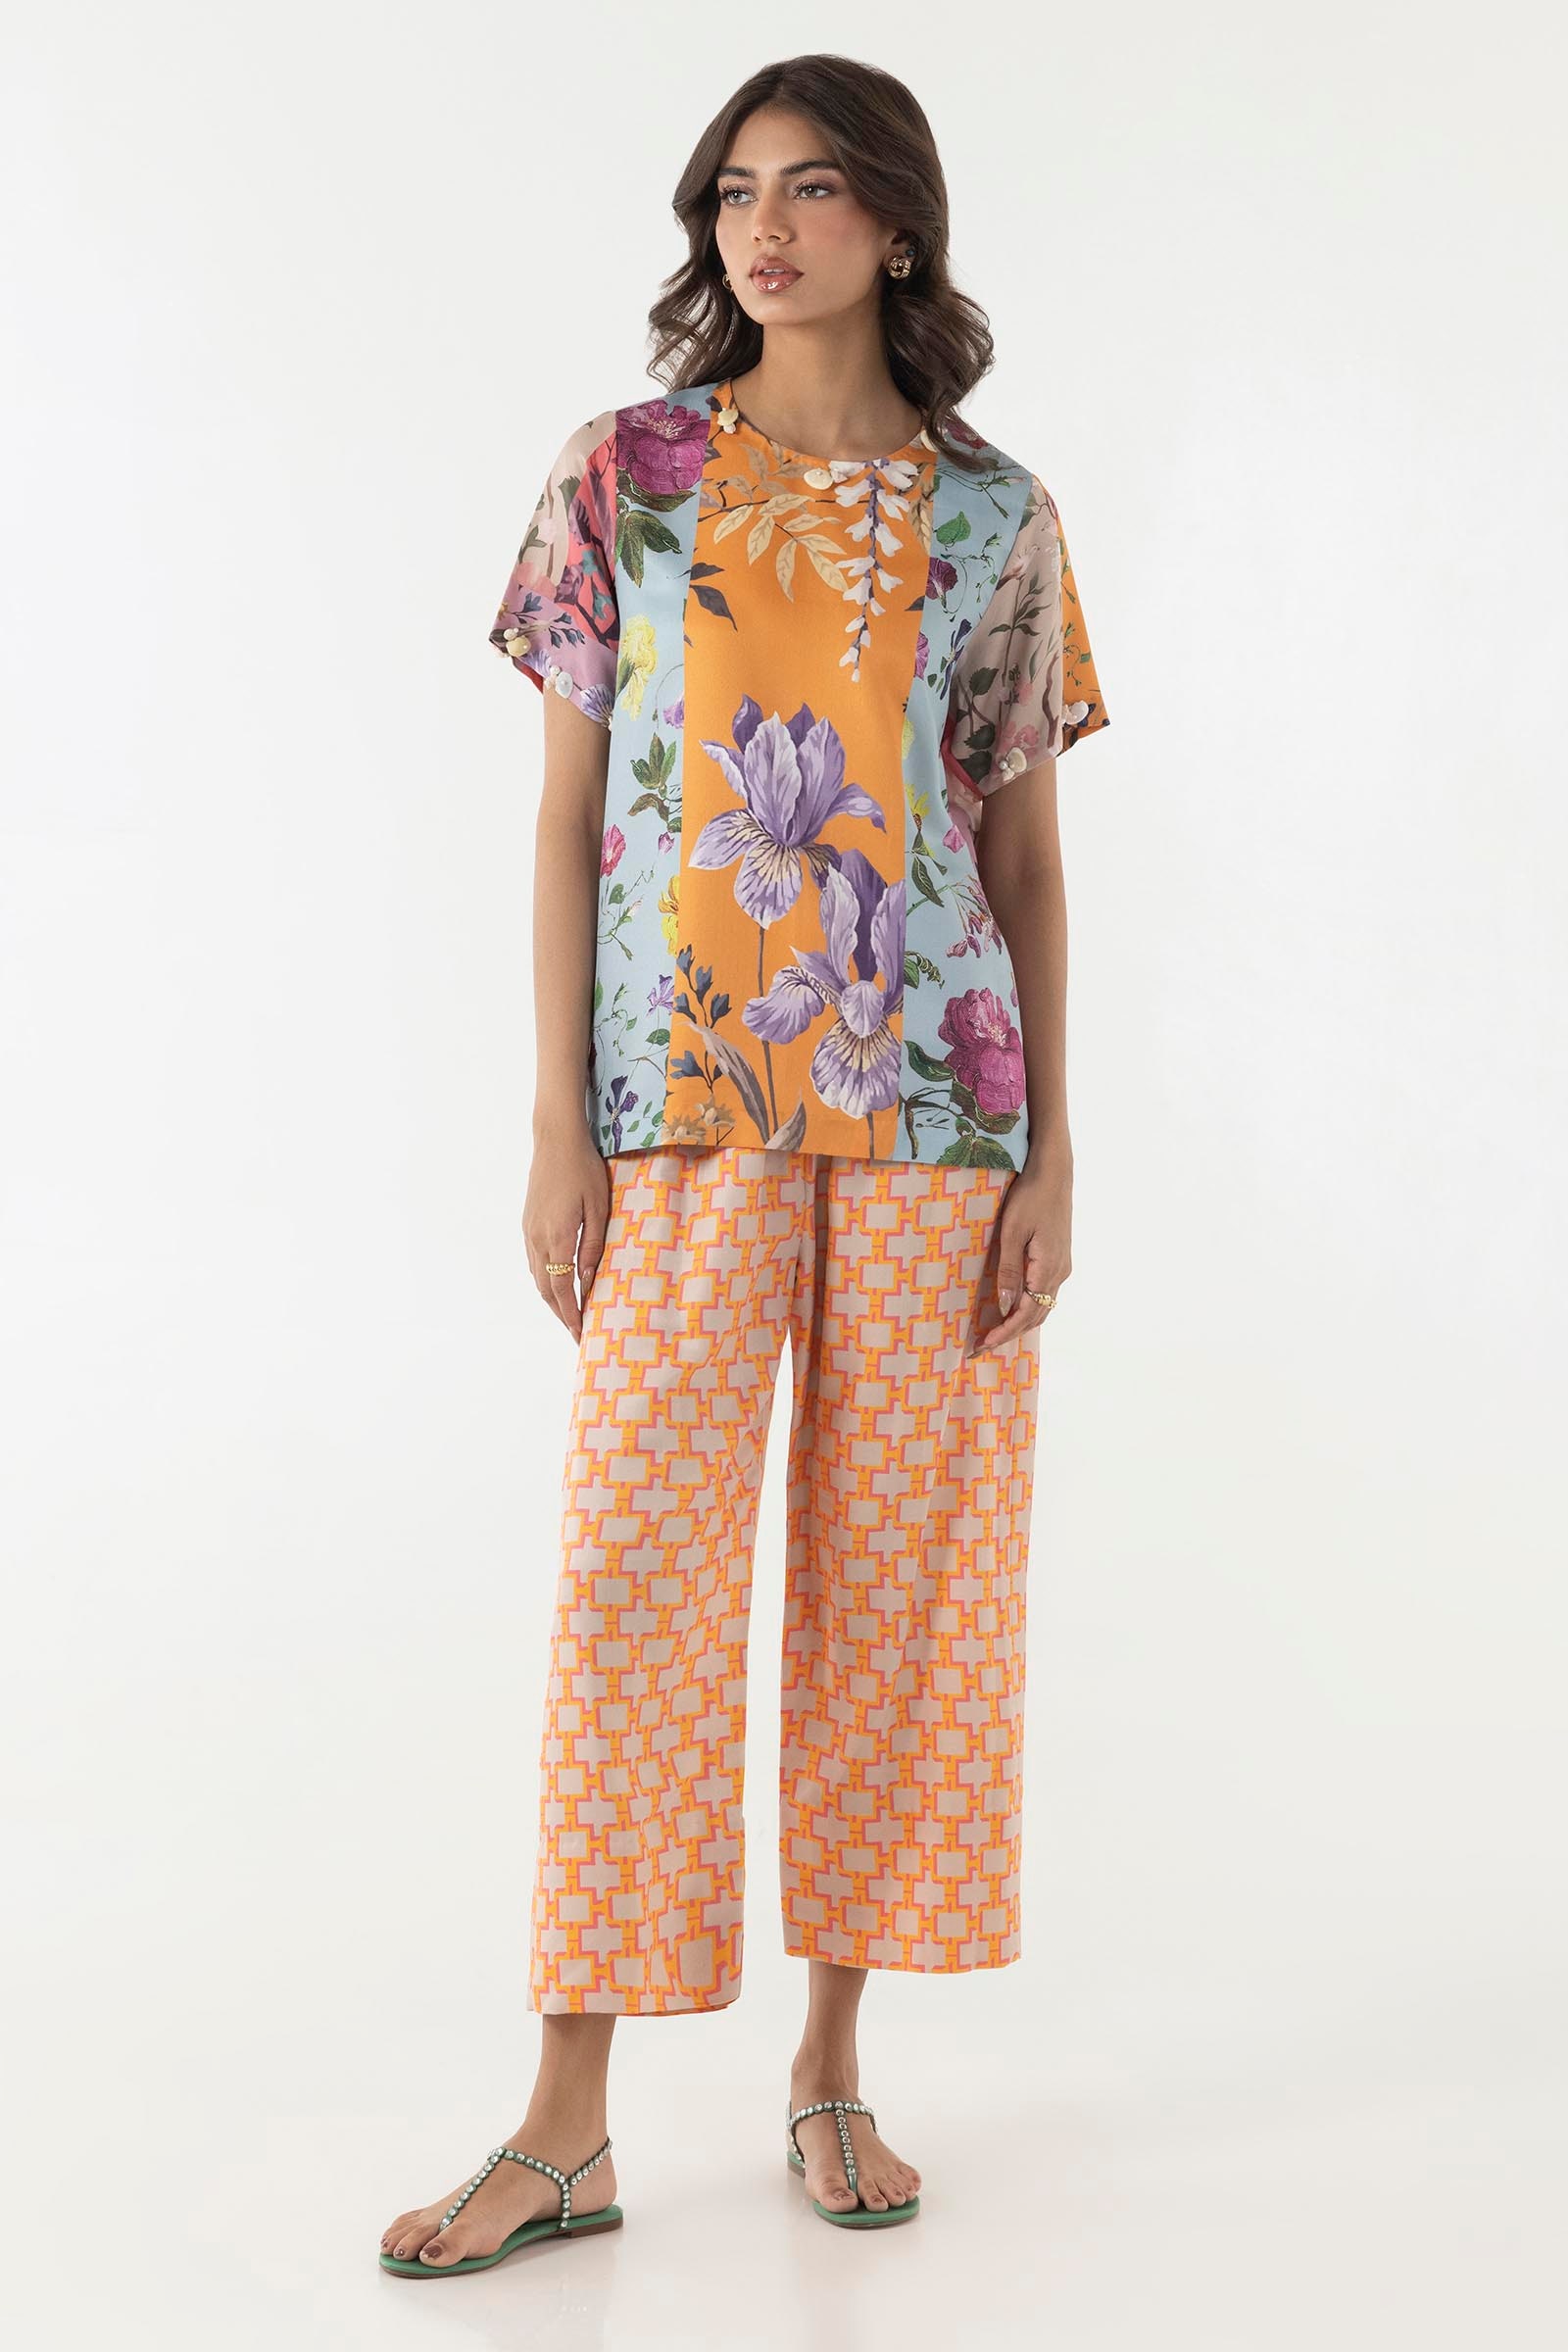
orange multi floral print pajamas pants